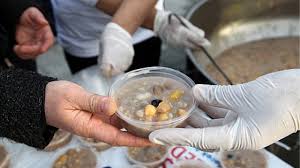
Yemek: asure